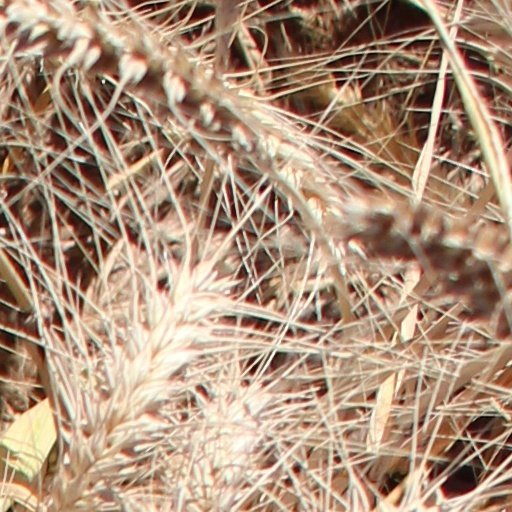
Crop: wheat